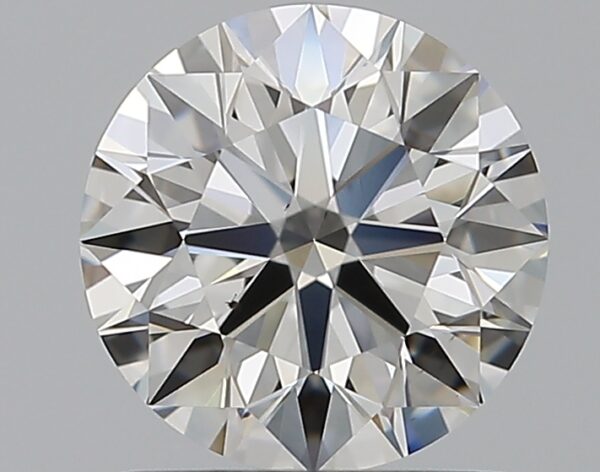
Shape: round
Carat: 1.01
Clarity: VS2
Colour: G
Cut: EX
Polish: EX
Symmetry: EX
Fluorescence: N
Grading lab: GIA
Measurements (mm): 6.4 x 6.43 x 3.98